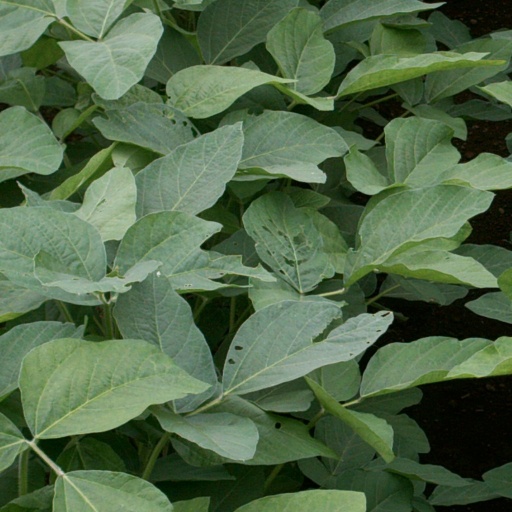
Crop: soybean